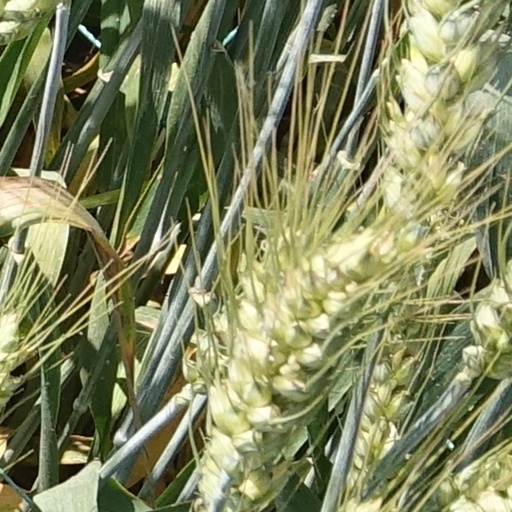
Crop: wheat